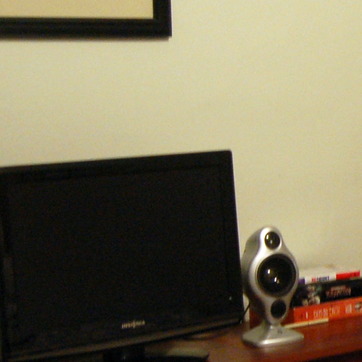
Material: glass